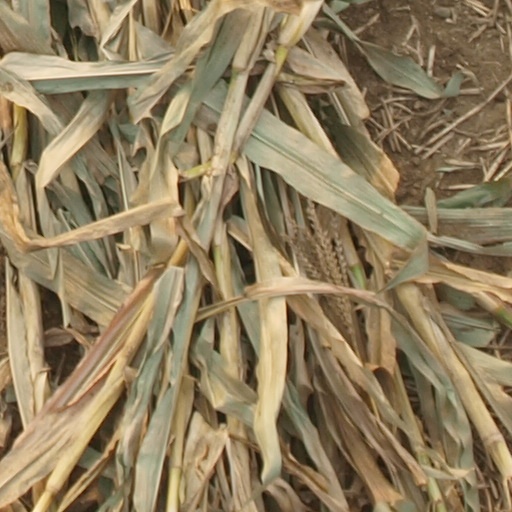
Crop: maize; corn